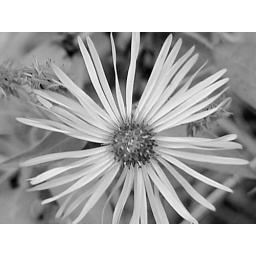
purple flower in black and white